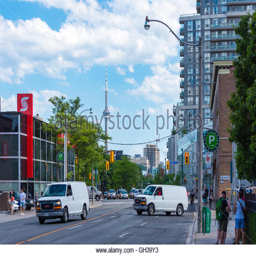
city skyline : cars riding in front of modern building .